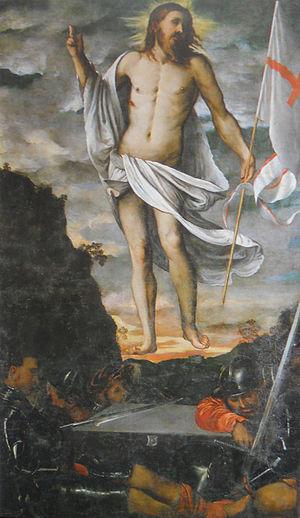
Le Stendardo del Santissimo Sacramento est un étendard de procession, un gonfalon de Il Romanino toujours exposé dans l'église Santi Faustino e Giovita de Brescia.